Kirby's Avalanche

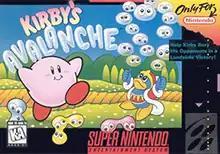
North American cover art

Kirby's Avalanche, known in Europe as Kirby's Ghost Trap, is a puzzle video game developed by Compile and HAL Laboratory and published by Nintendo for the Super Nintendo Entertainment System. It was released in North America and Europe in February 1995. It is a Western release of the Japanese "Super Puyo Puyo" featuring characters from the "Kirby" series. There was not a Japanese release, and the game remains the only "Kirby" title not released there. In Europe and Australia, the game was re-released on the Wii's Virtual Console service on July 27, 2007 and in North America on September 24, 2007. The game was re-released for the Nintendo Classics service on July 21, 2022.